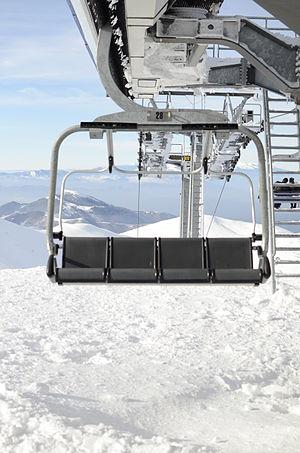
Le Falakró, est une montagne ainsi qu'une station de ski de Grèce, situées au nord de la ville de Dráma, en Macédoine-Orientale-et-Thrace.